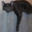
Label: cat